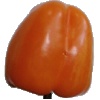
Label: orange_pepper